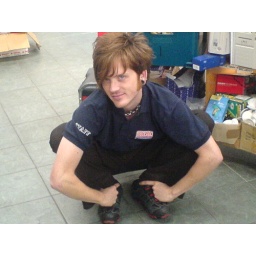
used mainly in the deep south of america,used to scare off bears and non-christians.(the smerk is a sign of defiance)